National Southwestern Associated University

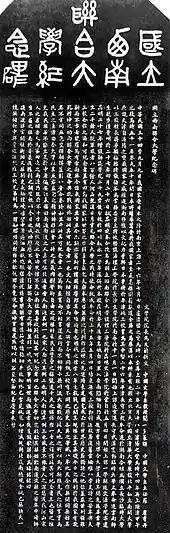
Commemorative stone of the university

By summer 1937, the Imperial Japanese Army had bombed Nankai University to the ground in Tianjin and occupied areas including the campuses of two of the country's leading universities in Beijing: Peking University and Tsinghua University. These three universities, which were some of the country's most prestigious, modern institutions of higher learning and research, with the agreement of those who led the institutions — men of high standing who had been educated abroad — retreated to Changsha, the capital city of Hunan province (about 900 miles away from Beijing) to unite. By the middle of December 1937, many students had to leave to fight the Japanese when the city of Nanjing fell to enemy forces.